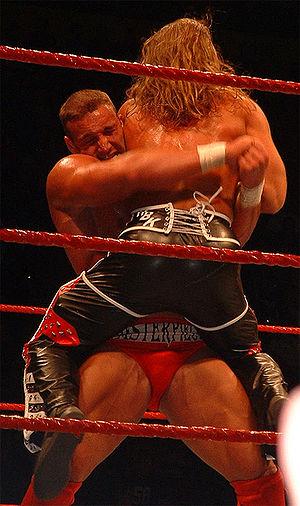
Une prise de soumission, au catch, consiste à faire abandonner, en obligeant l'adversaire à tapoter ou alors à lui faire perdre conscience. Les prises de soumission ne sont pas utilisées que pour un abandon : certaines prises peuvent aussi affaiblir un adversaire sans le faire abandonner.